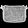
Label: Bag